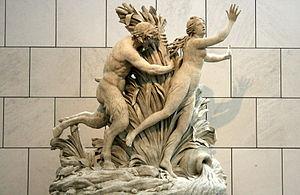
Pan poursuivant Syrinx (1804) de Gilles-Lambert Godecharle (1750-1835). Musées royaux des beaux-Arts de Belgique, Bruxelles (Belgique)
Les Métamorphoses sont un long poème latin d'Ovide, dont la composition débute probablement en l'an 1. L'œuvre comprend quinze livres écrits en hexamètres dactyliques et regroupe plusieurs centaines de récits courts sur le thème des métamorphoses issus de la mythologie grecque et de la mythologie romaine, organisés selon une structure complexe et souvent imbriqués les uns dans les autres. La structure générale du poème suit une progression chronologique, depuis la création du monde jusqu'à l'époque où vit l'auteur, c'est-à-dire le règne de l'empereur Auguste.